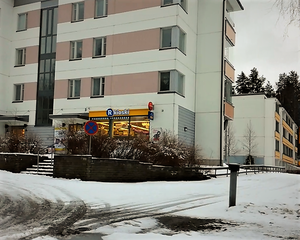
Kangasvuori est un quartier de Jyväskylä en Finlande.